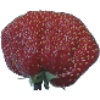
Label: Strawberry Wedge 1